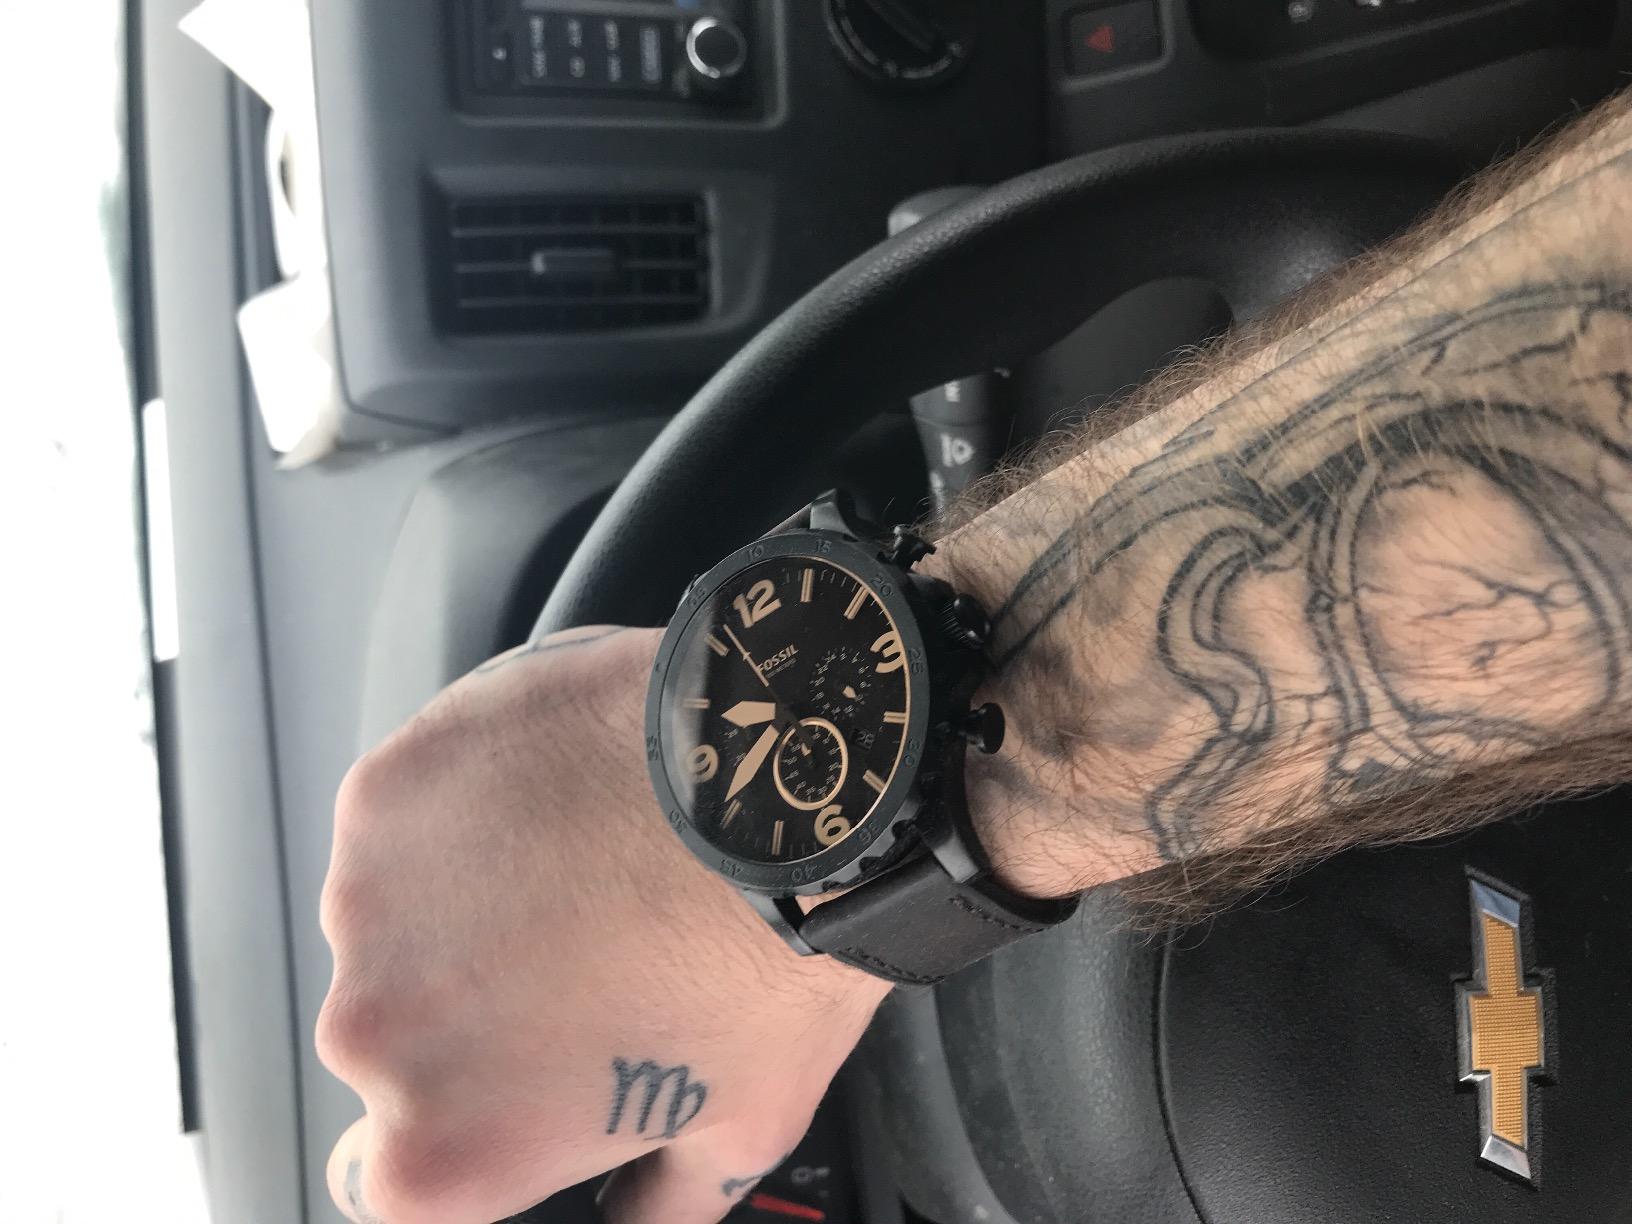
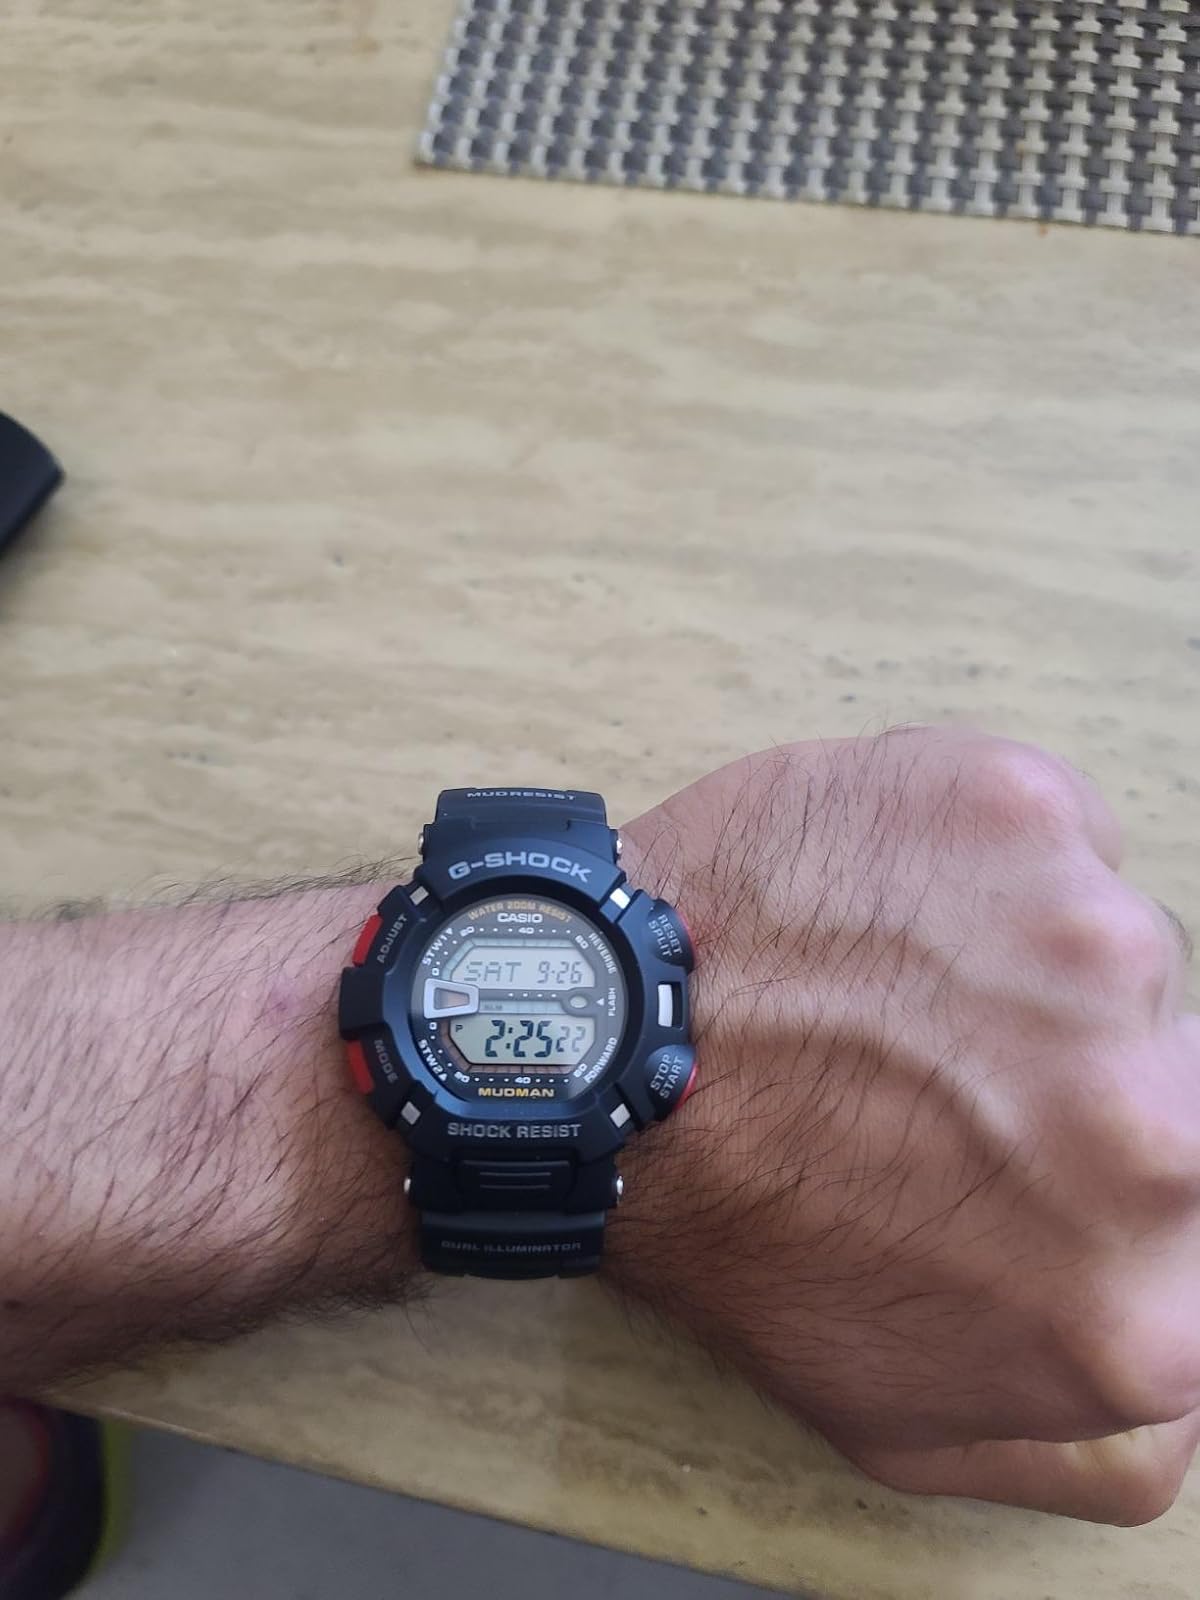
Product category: accessories_watch
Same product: no